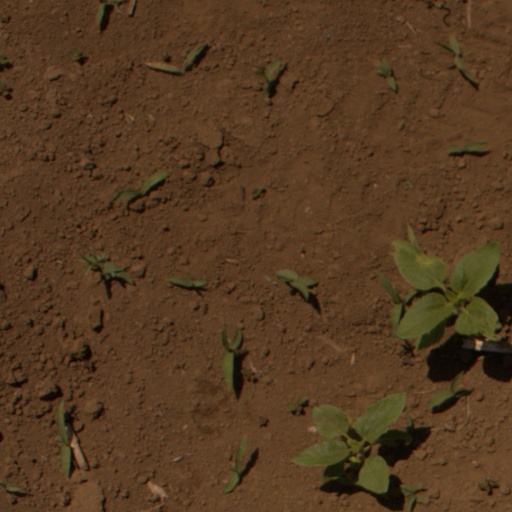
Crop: Jerusalem artichoke